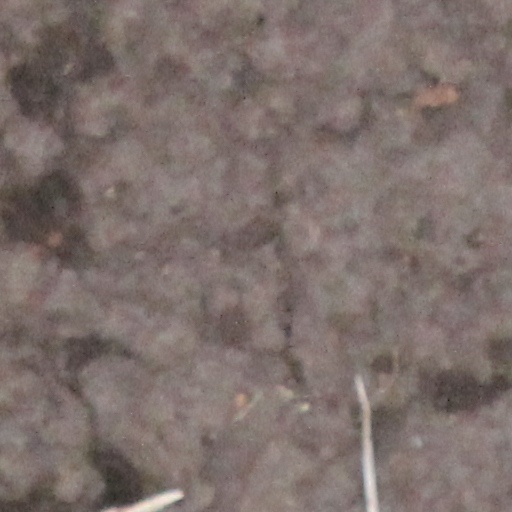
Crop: wheat